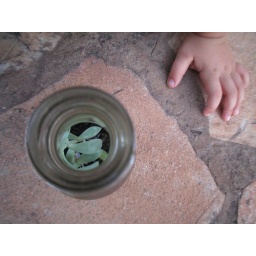
plant in a bottle